Polar bear

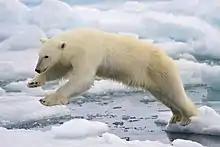
Polar bear jumping on floating ice at Svalbard

More extensive genetic studies have refuted the idea that polar bears are directly descended from brown bears and found that the two species are separate sister lineages. The genetic similarities between polar bears and some brown bears were found to be the result of interbreeding. A 2012 study estimated the split between polar and brown bears as occurring around 600,000 years ago. A 2022 study estimated the divergence as occurring even earlier at over one million years ago. Glaciation events over hundreds of thousands of years led to both the origin of polar bears and their subsequent interactions and hybridizations with brown bears.